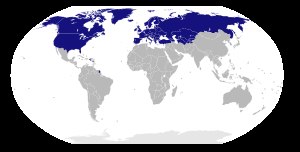
Euro-Atlantiske Partnerskabsråd
Kort over partnerskabet.
Det Euro-Atlantiske Partnerskabsråd er en NATO organisation, der skal fungere som forum for en forbedring af relationerne mellem NATO og europæiske lande der står uden for NATO alliancen, samt dele af Asien i den europæiske periferi. Medlemsstaterne mødes for at samarbejde om en række politiske og sikkerhedsmæssige emner. Rådet blev dannet 29. maj 1997 som afløser for det Nordatlantiske Samarbejdsråd og arbejder inden for rammerne af Partnerskab for fred.